Bougainville campaign

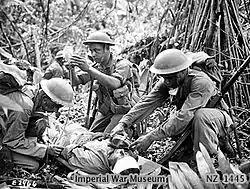
A Fijian medical orderly administers an emergency plasma transfusion during heavy fighting on Bougainville.

Pursuant to Savige's 31 December order to begin operations in the northwestern sector at the first opportunity, General J.R. Stevensons's 11th Brigade advanced along the coast, reaching the village of Rukussia by mid-January 1945. However, since the coastal plain was dominated by Tsimba Ridge, the Genga River could not be crossed in force until the Japanese had been dislodged from the crest of that ridge. In the resulting Battle of Tsimba Ridge, the Australians encountered determined resistance in heavily fortified positions, and it was not until 9 February that the last Japanese dug in on the western edge of the ridge were rooted out.